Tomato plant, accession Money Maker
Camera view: tilt-top (135 deg); turntable rotation: 210 degrees
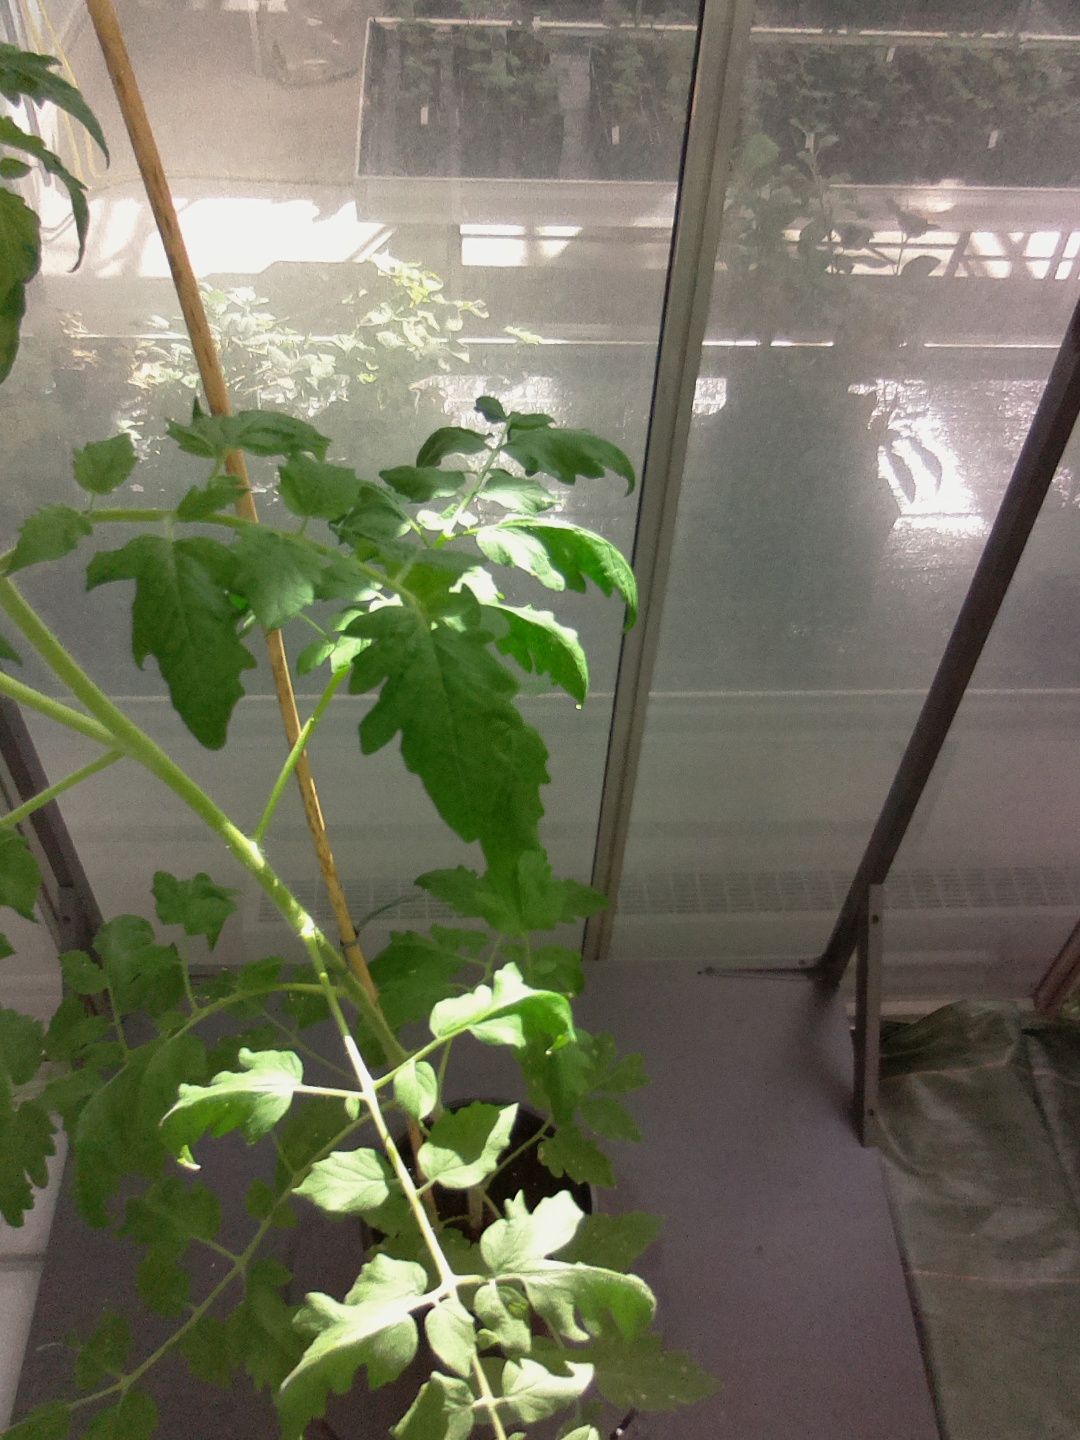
BBCH growth stage 60: First flowers open